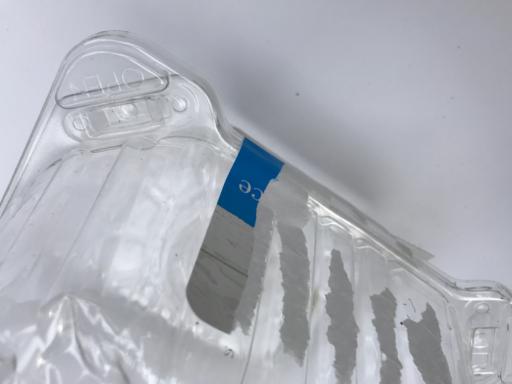
Waste category: plastic